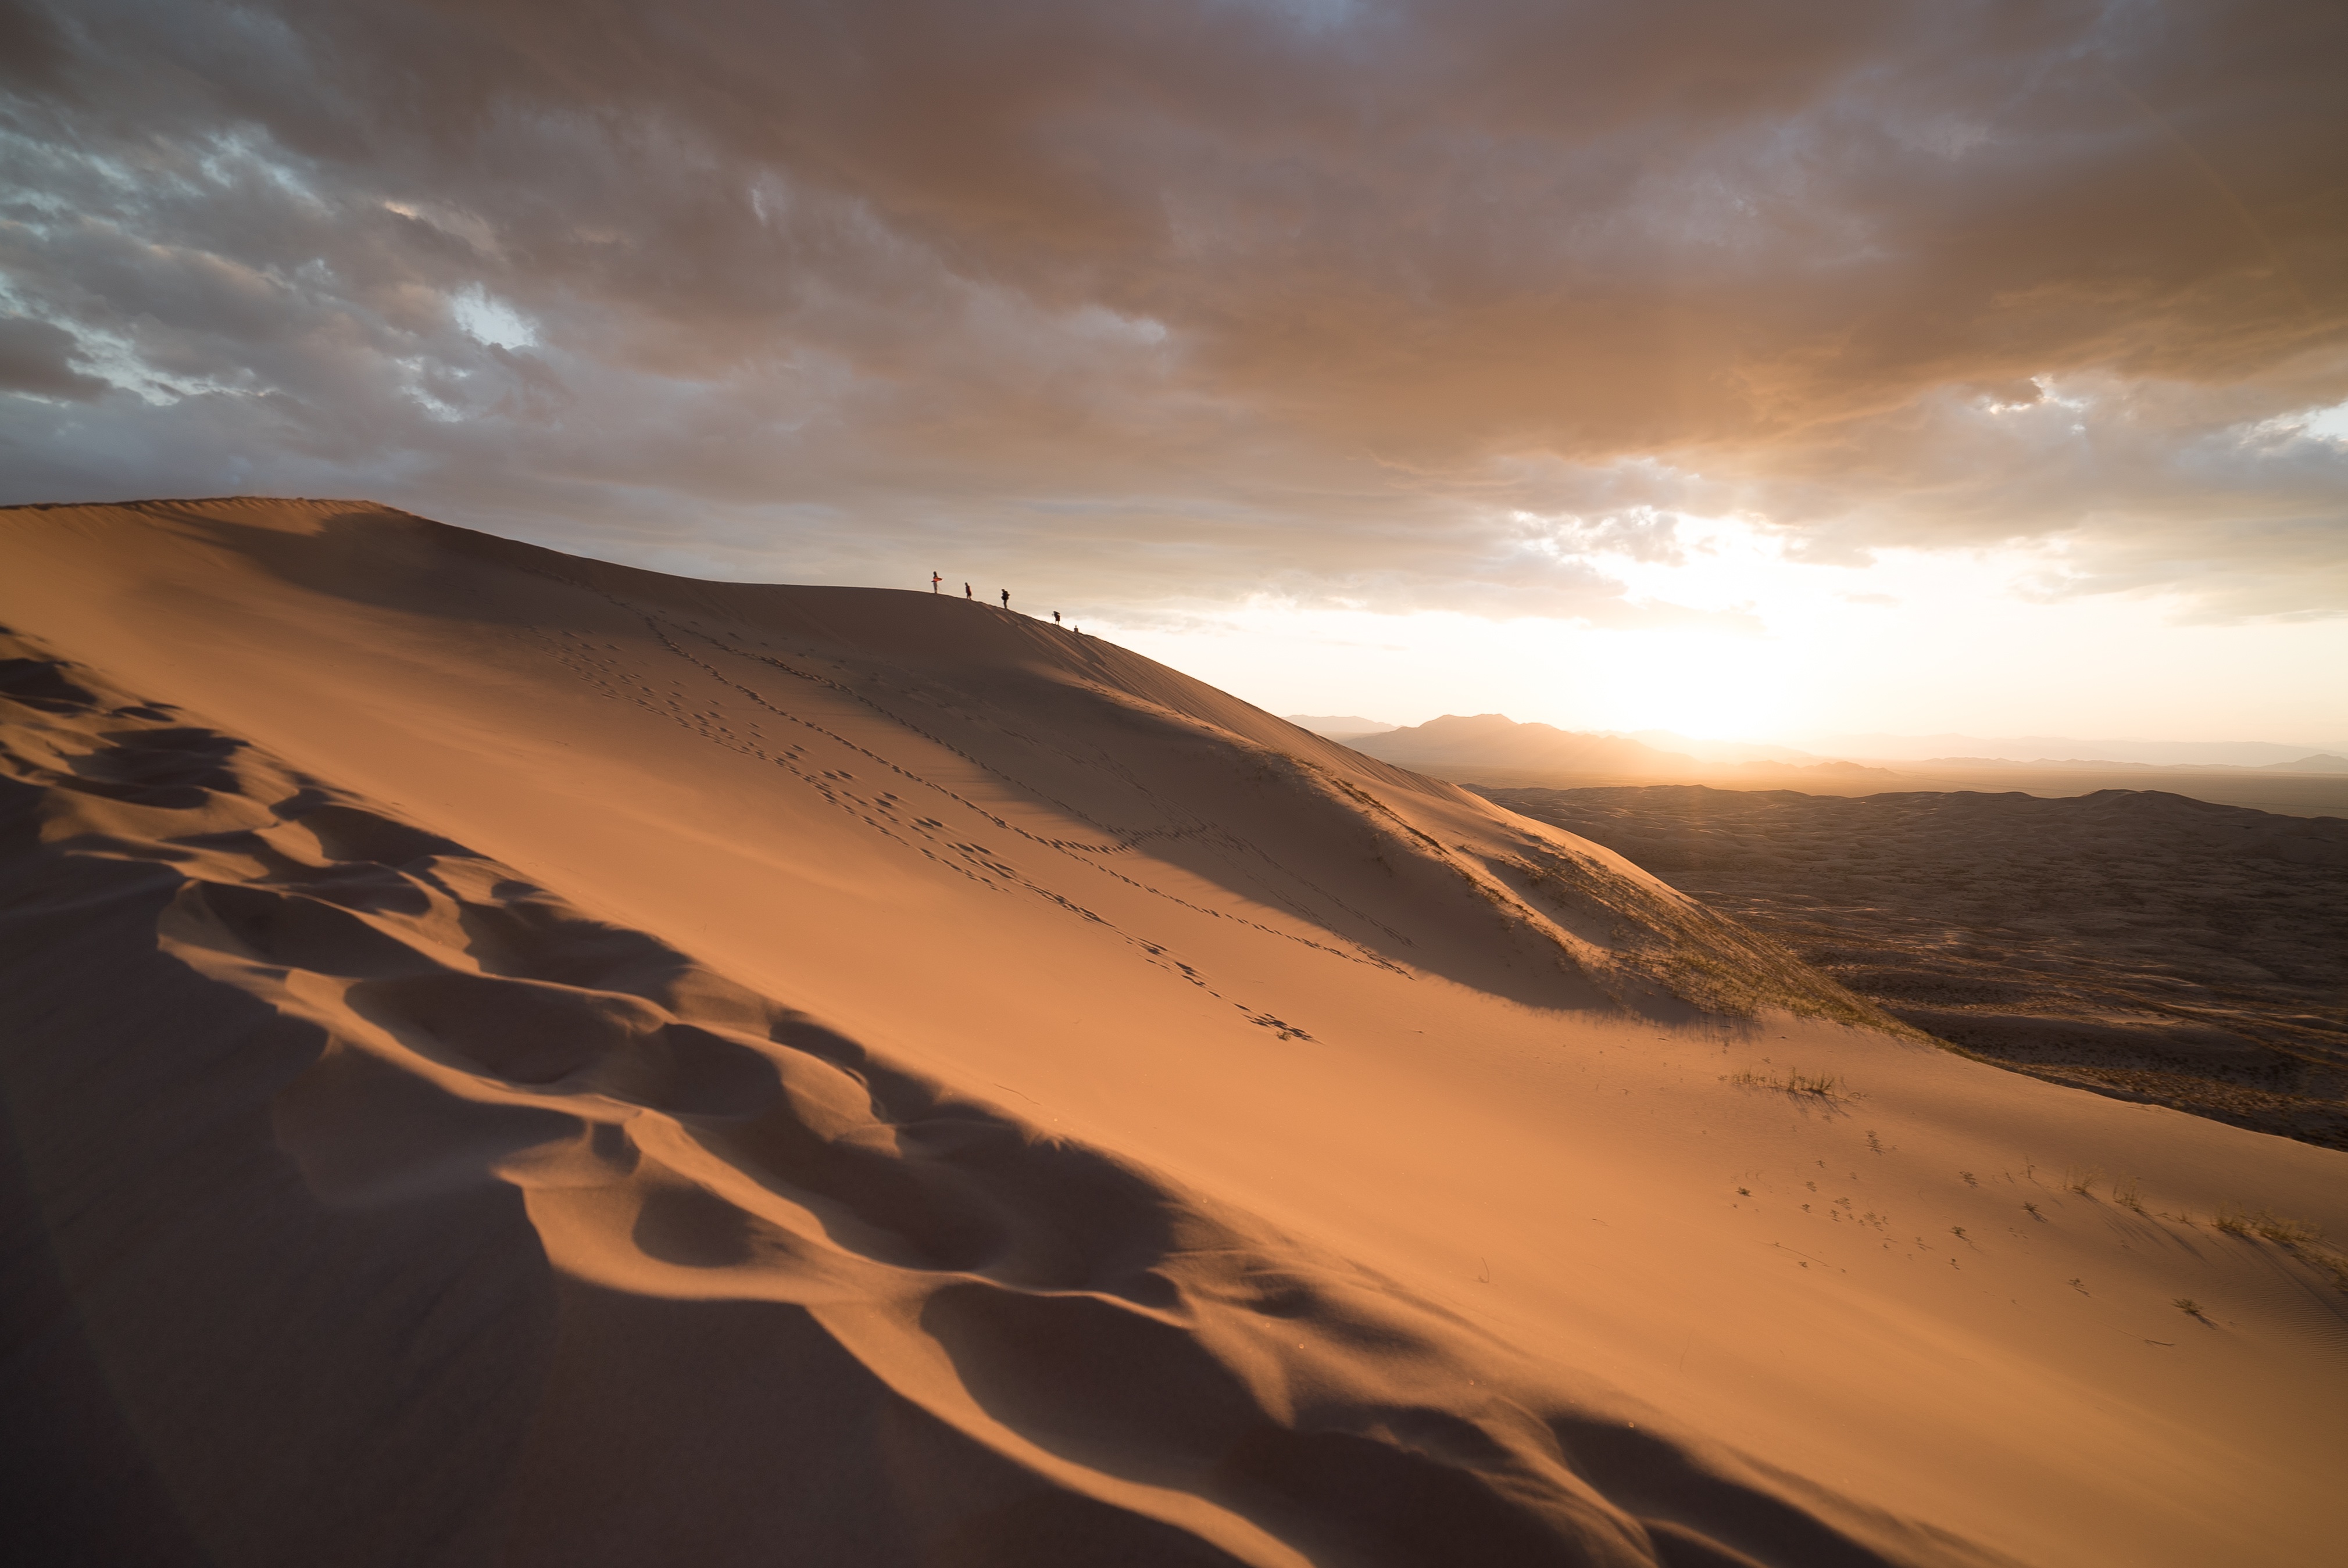
landscape, sea, sand, horizon, walking, cloud, sunrise, sunset, sunlight, desert, dune, wave, dawn, dusk, slope, material, hikers, habitat, landform, erg, natural environment, geographical feature, aeolian landform